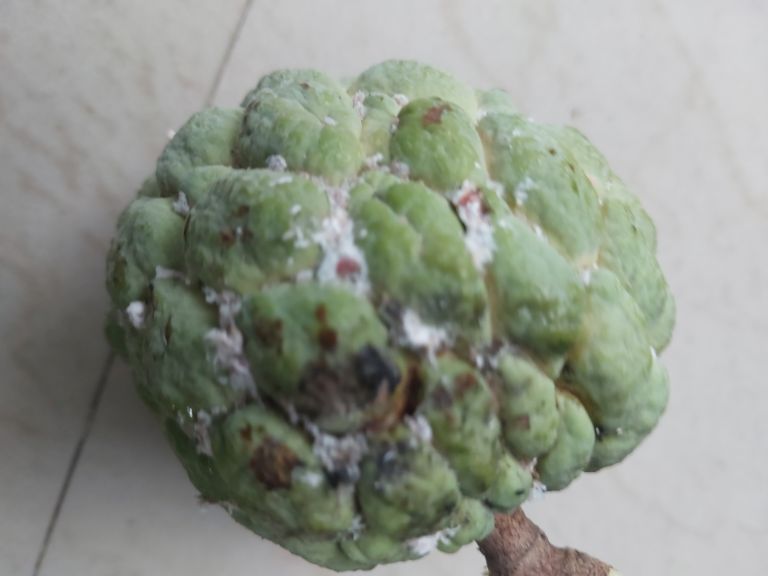
Disease label: Leaf spot on fruit